Ramen Street

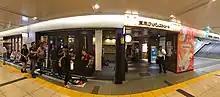
Customers lined up to get tickets for the ramen shops, 2019

Ramen Street is an area in the underground mall of the Tokyo Station railway station's Yaesu side that has eight restaurants specializing in ramen dishes. Some of the restaurants at Ramen Street include Rokurinsha, which specializes in "tsukemen", Kanisenmon Keisuke, specializing in crab ramen dishes, and Nidaime Keisuke Ebi Soba Gaiden, specializing in prawn ramen dishes.